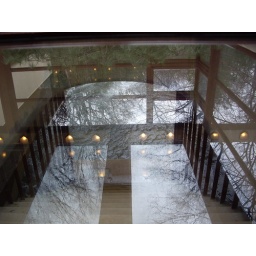
you could open the glass and let the sound in or to walk down and put your feet in the water